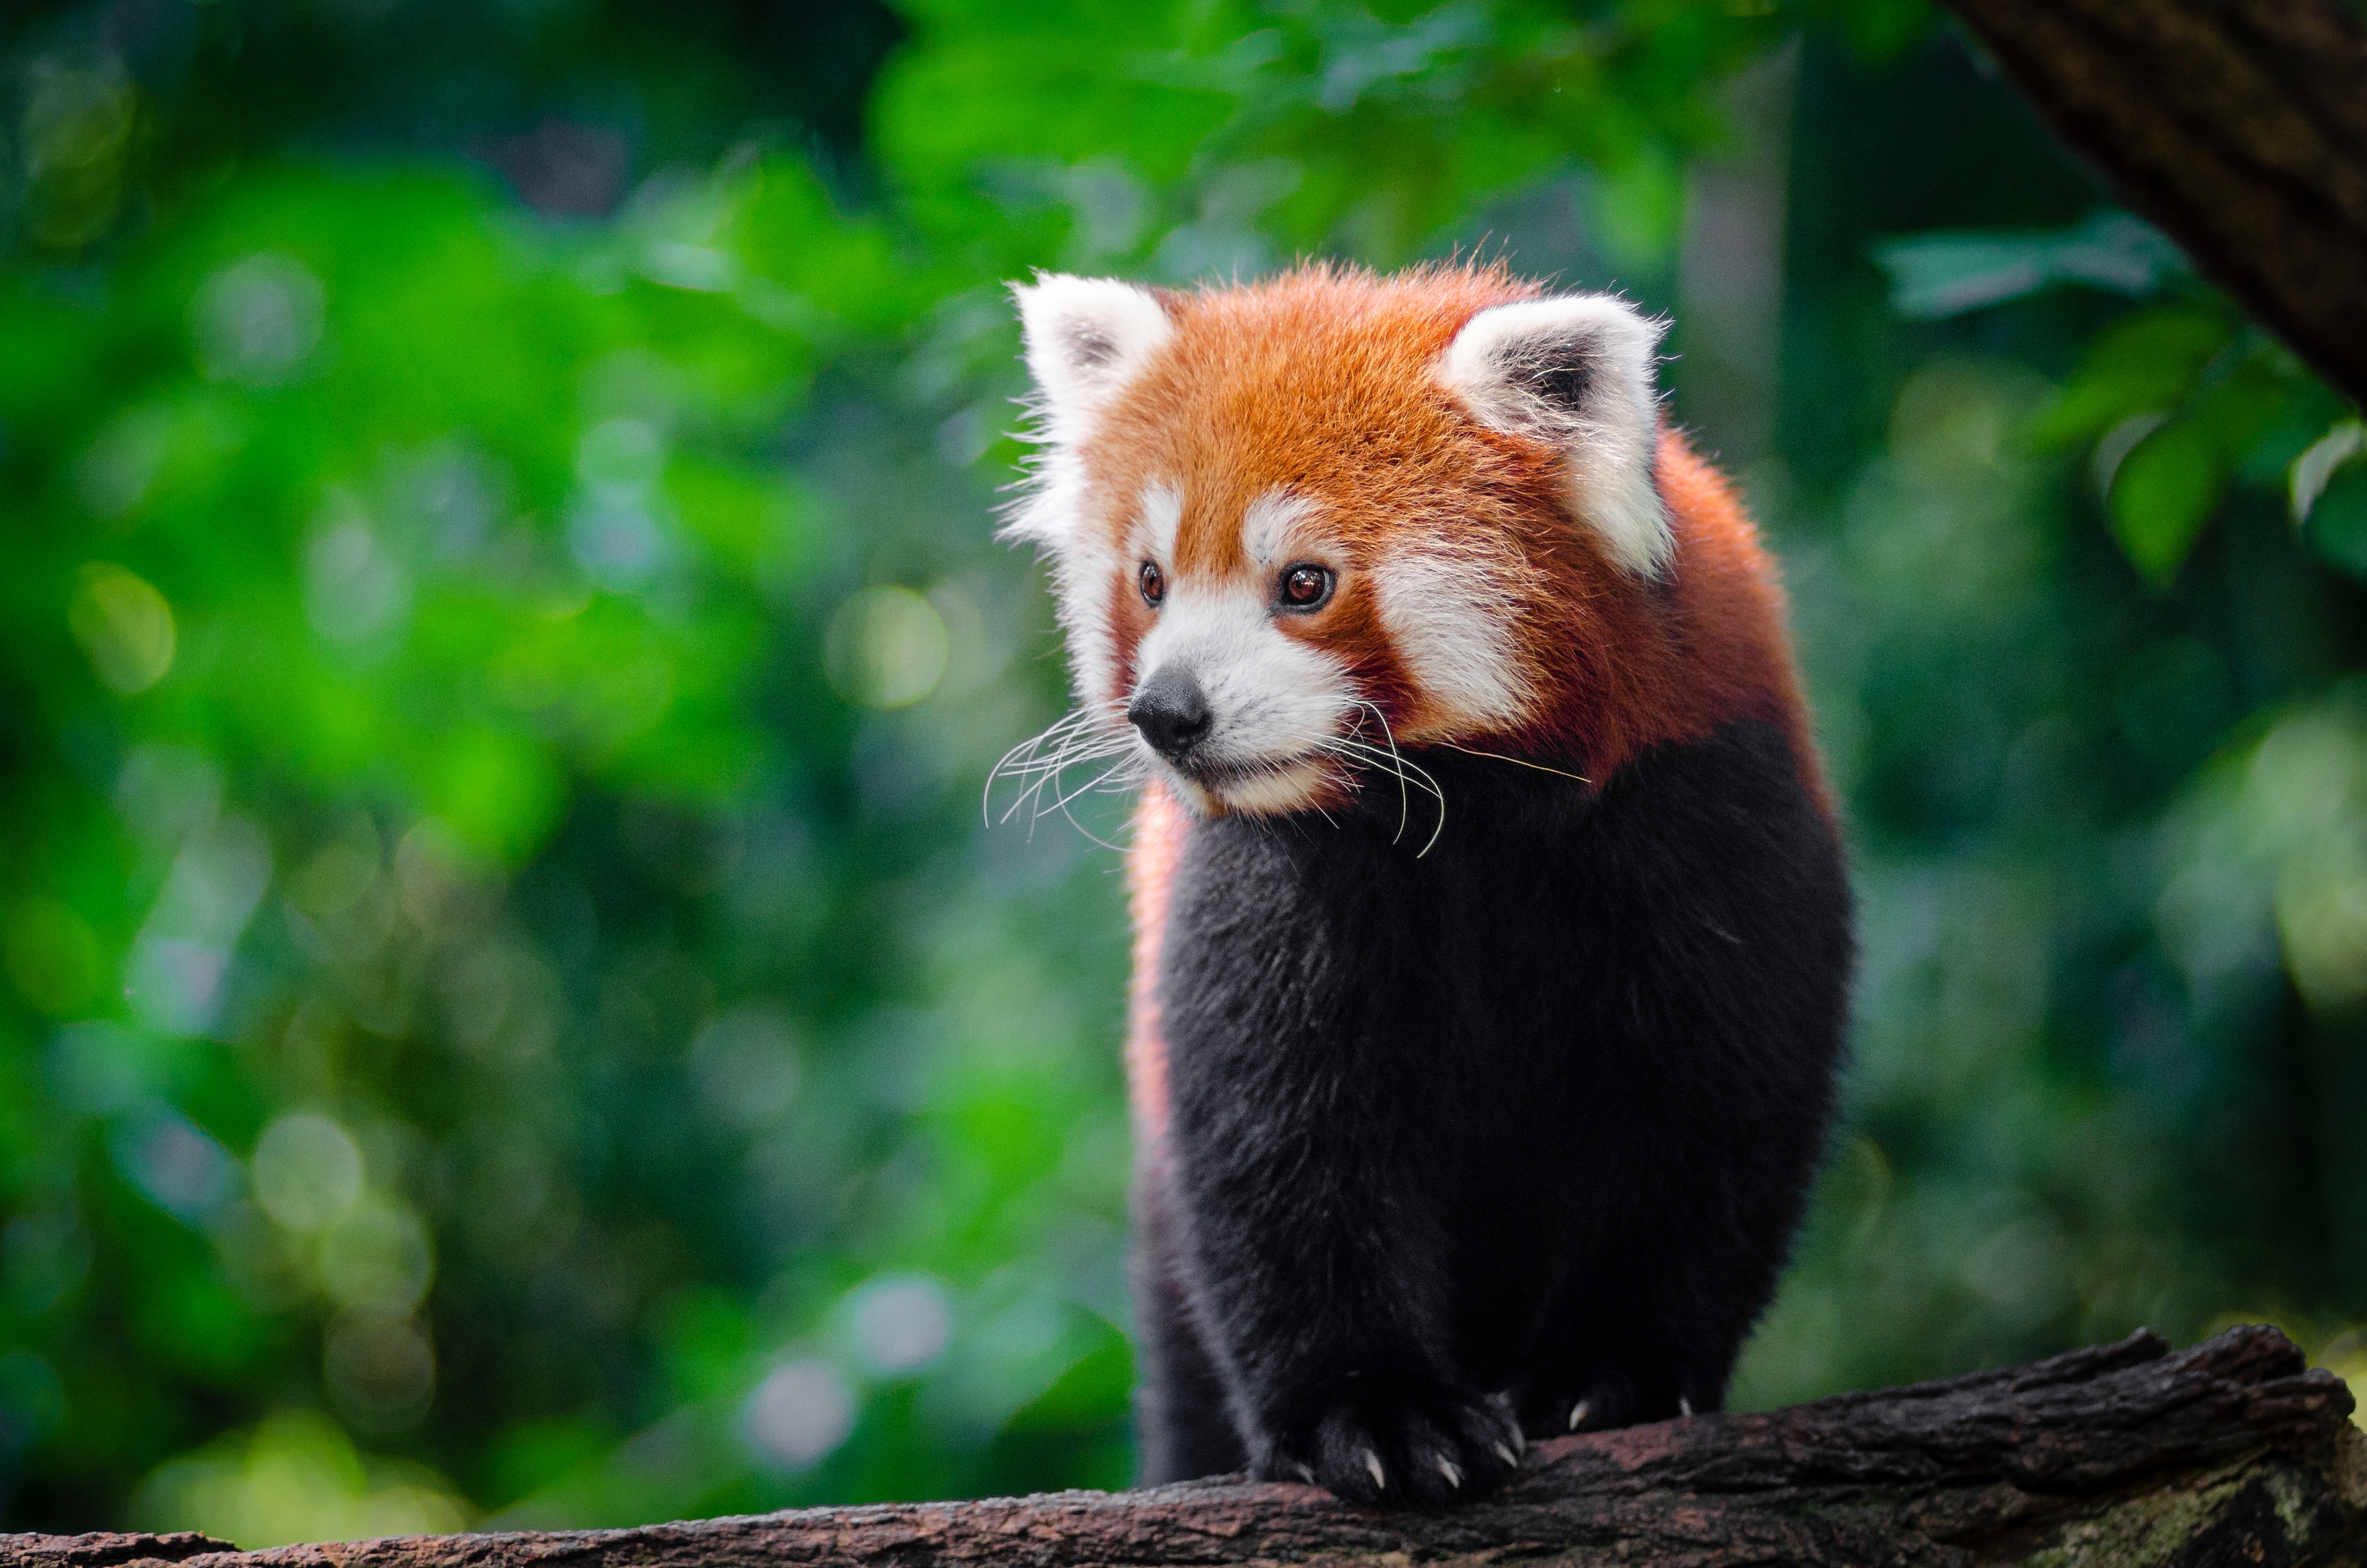
tree, nature, bokeh, blur, field, vintage, sweet, feet, animal, cute, female, wildlife, zoo, fur, orange, young, spring, green, high, red, foot, mammal, nikon, fauna, red panda, panda, 2015, face, nose, whiskers, paw, tail, animals, ears, endangered, vertebrate, germany, deutschland, frhling, natur, paws, tier, depth, iso, ss, depthoffield, fell, grn, gesicht, baum, adorable, bamboo, d7000, roter, kleiner, niedlich, sues, suess, species, bedrohte, tierart, tierpark, weiblich, jungtier, jung, ohren, schwanz, nase, bedroht, ailurus, fulgens, mozilla, firefox, wochenende, weekend, dog breed group